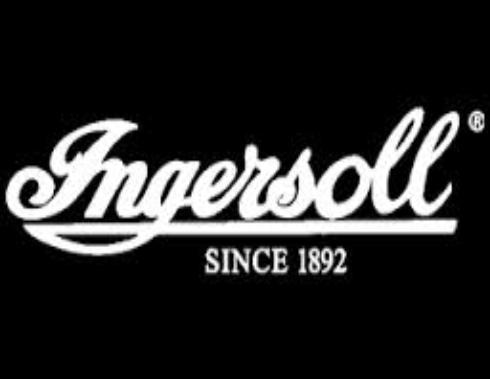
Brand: ingersoll
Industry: Electronic